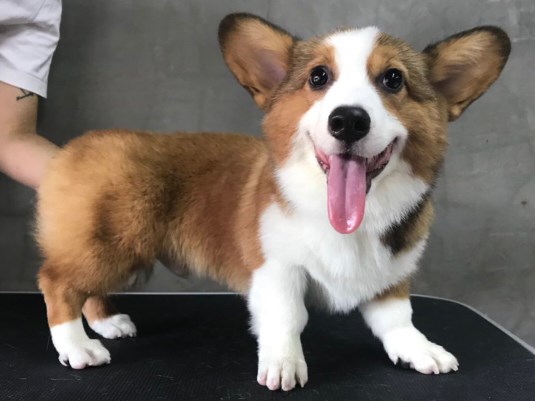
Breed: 2909-n000116-Cardigan